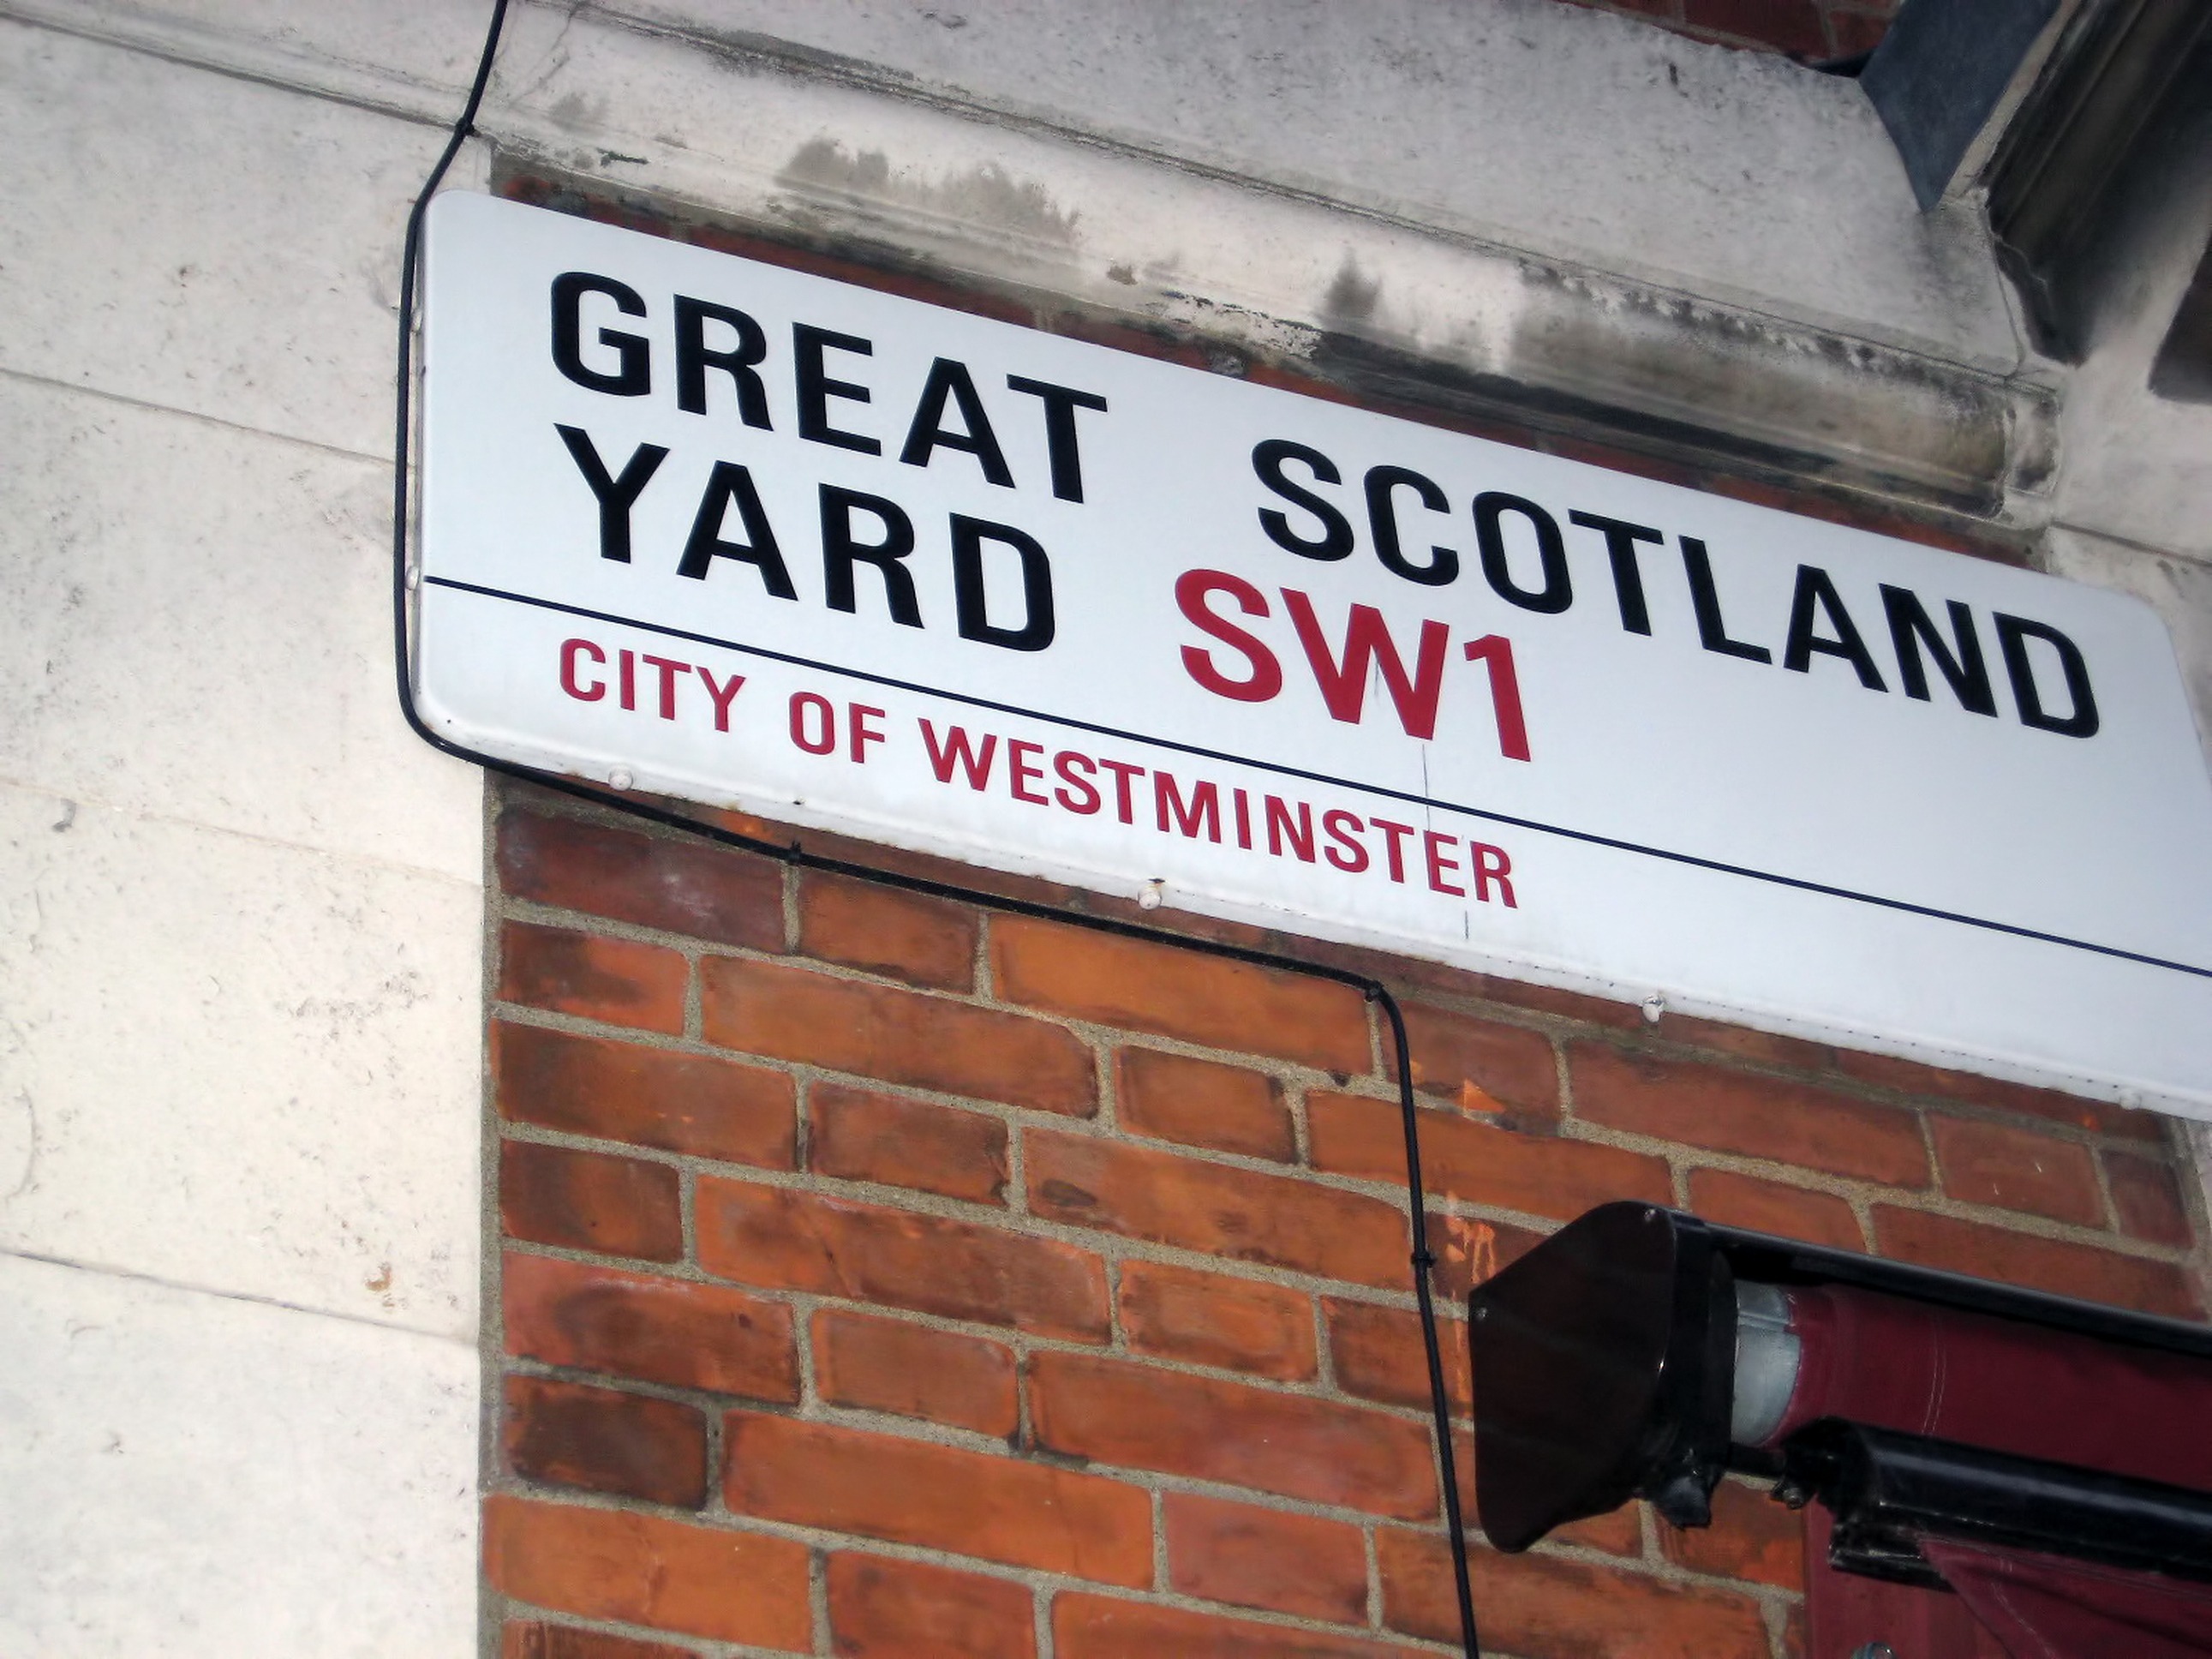
restaurant, sign, street sign, signage, london, automotive exterior, vehicle registration plate, great scotland yard